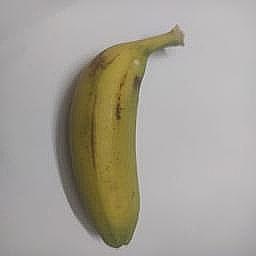
Ripeness: Semi-ripe